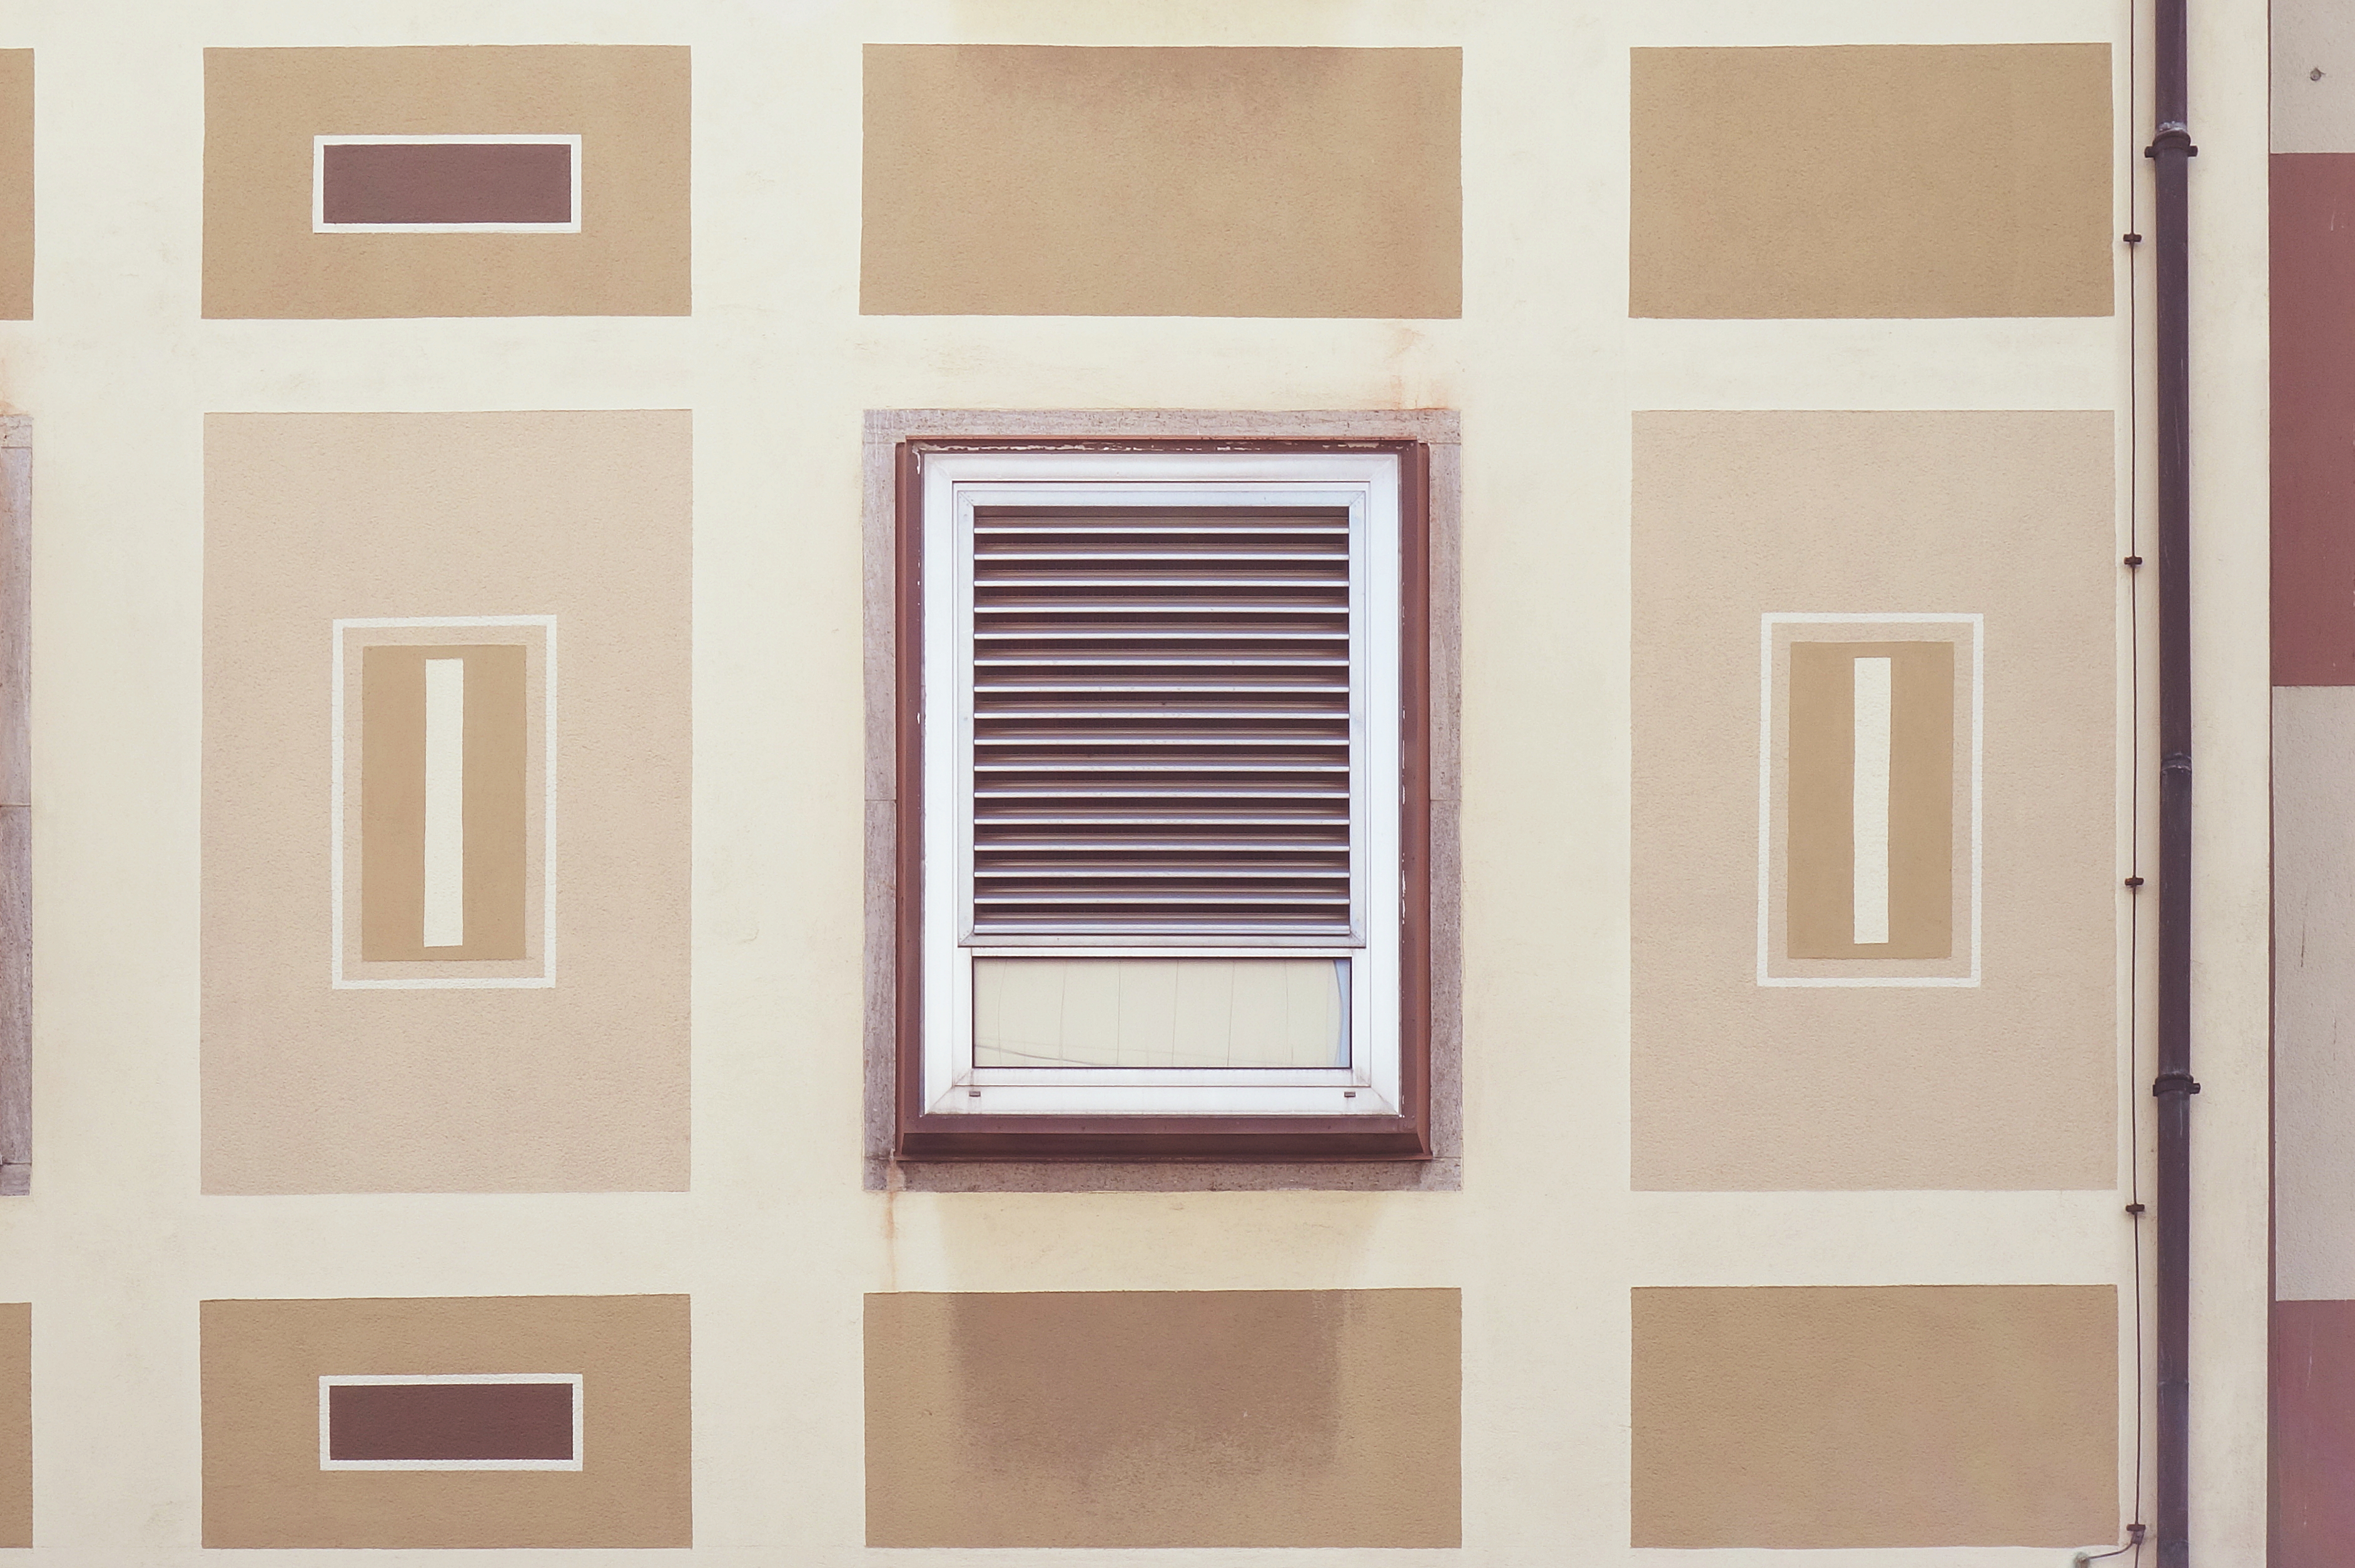
wood, floor, window, wall, facade, door, interior design, window covering, sash window